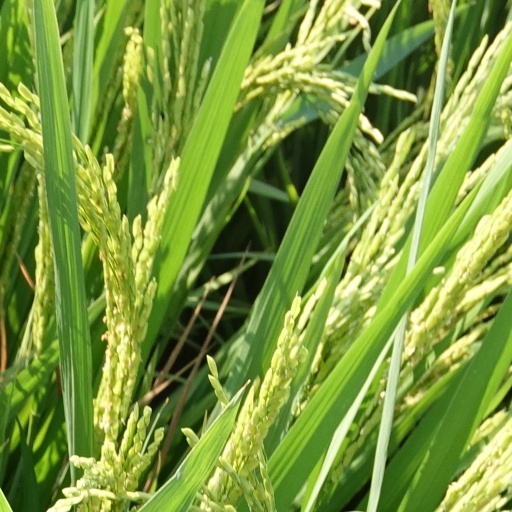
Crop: rice